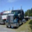
Label: truck